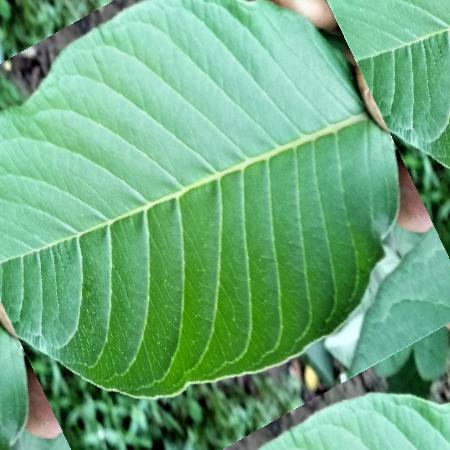
Label: Disease Free